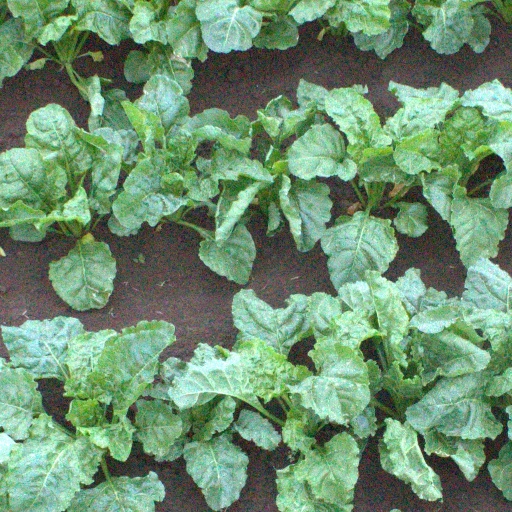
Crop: sugar beet